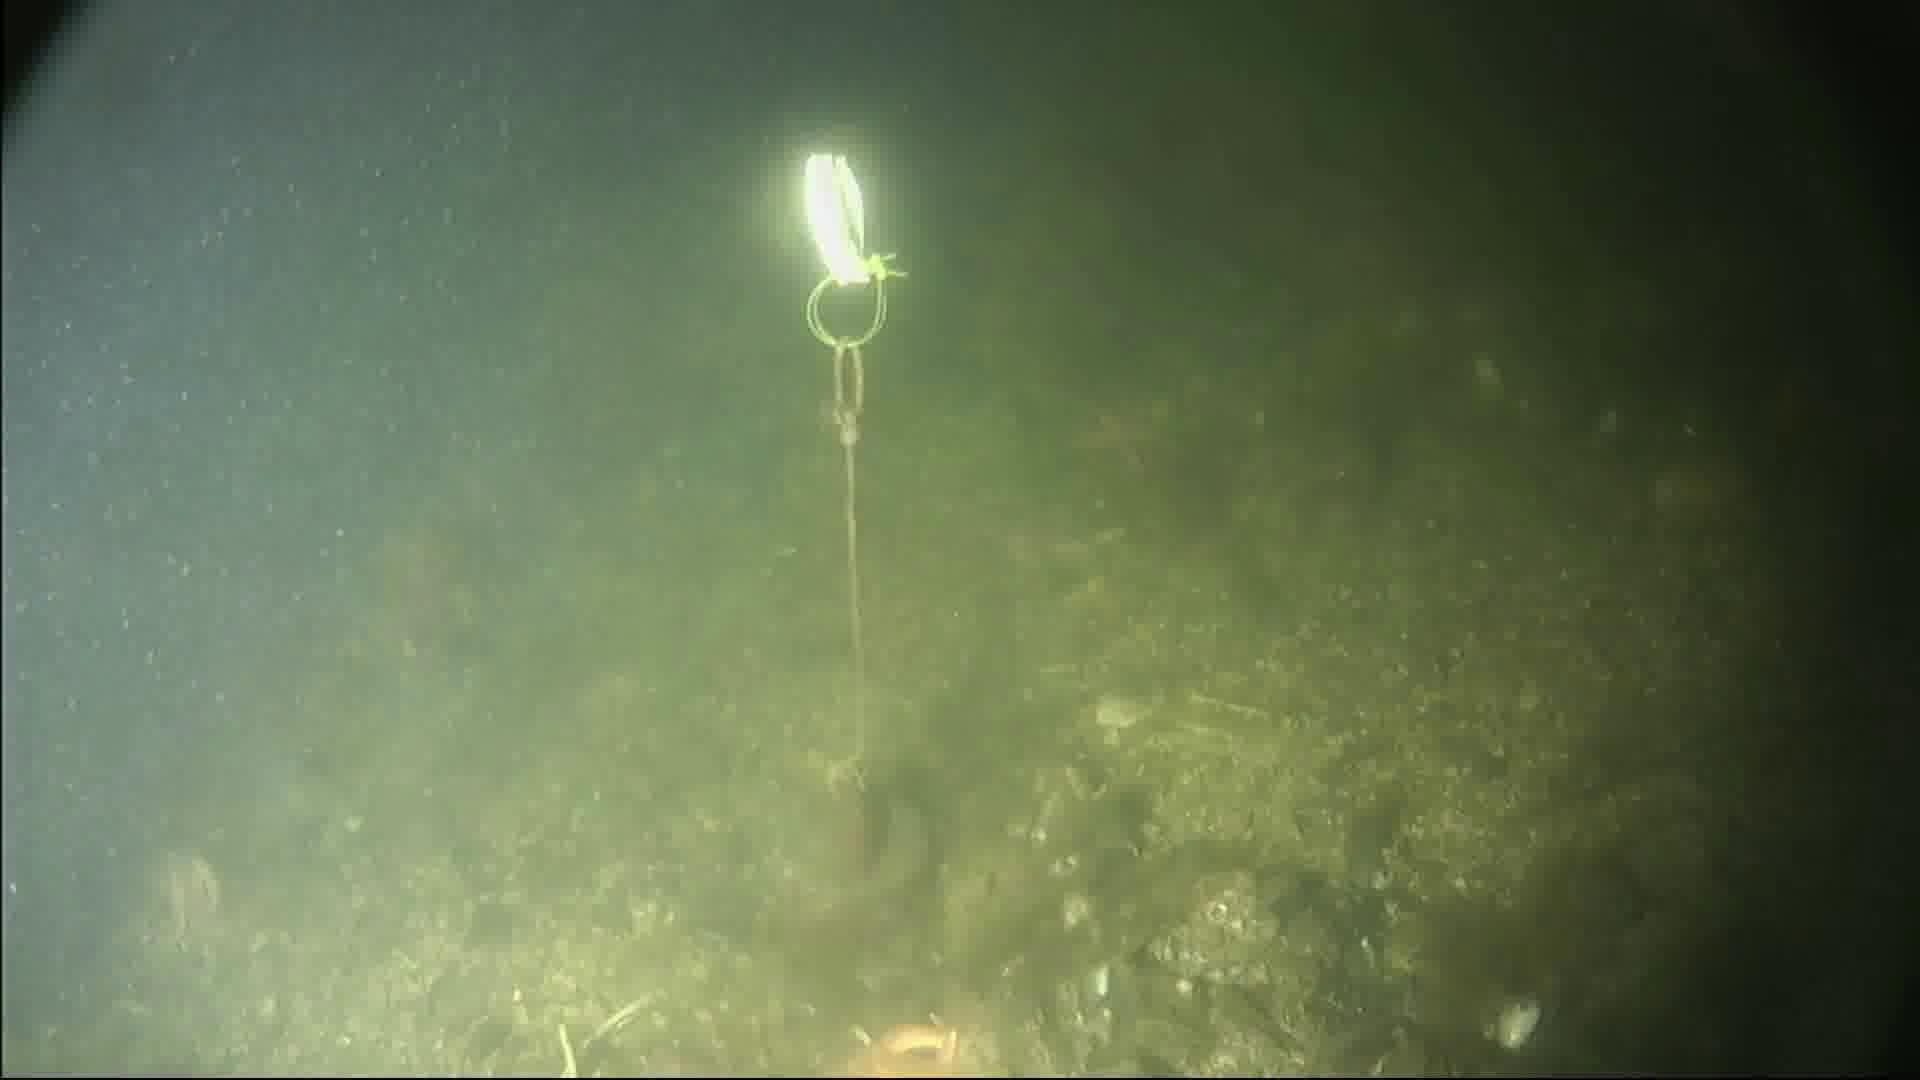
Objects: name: fish
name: starfish